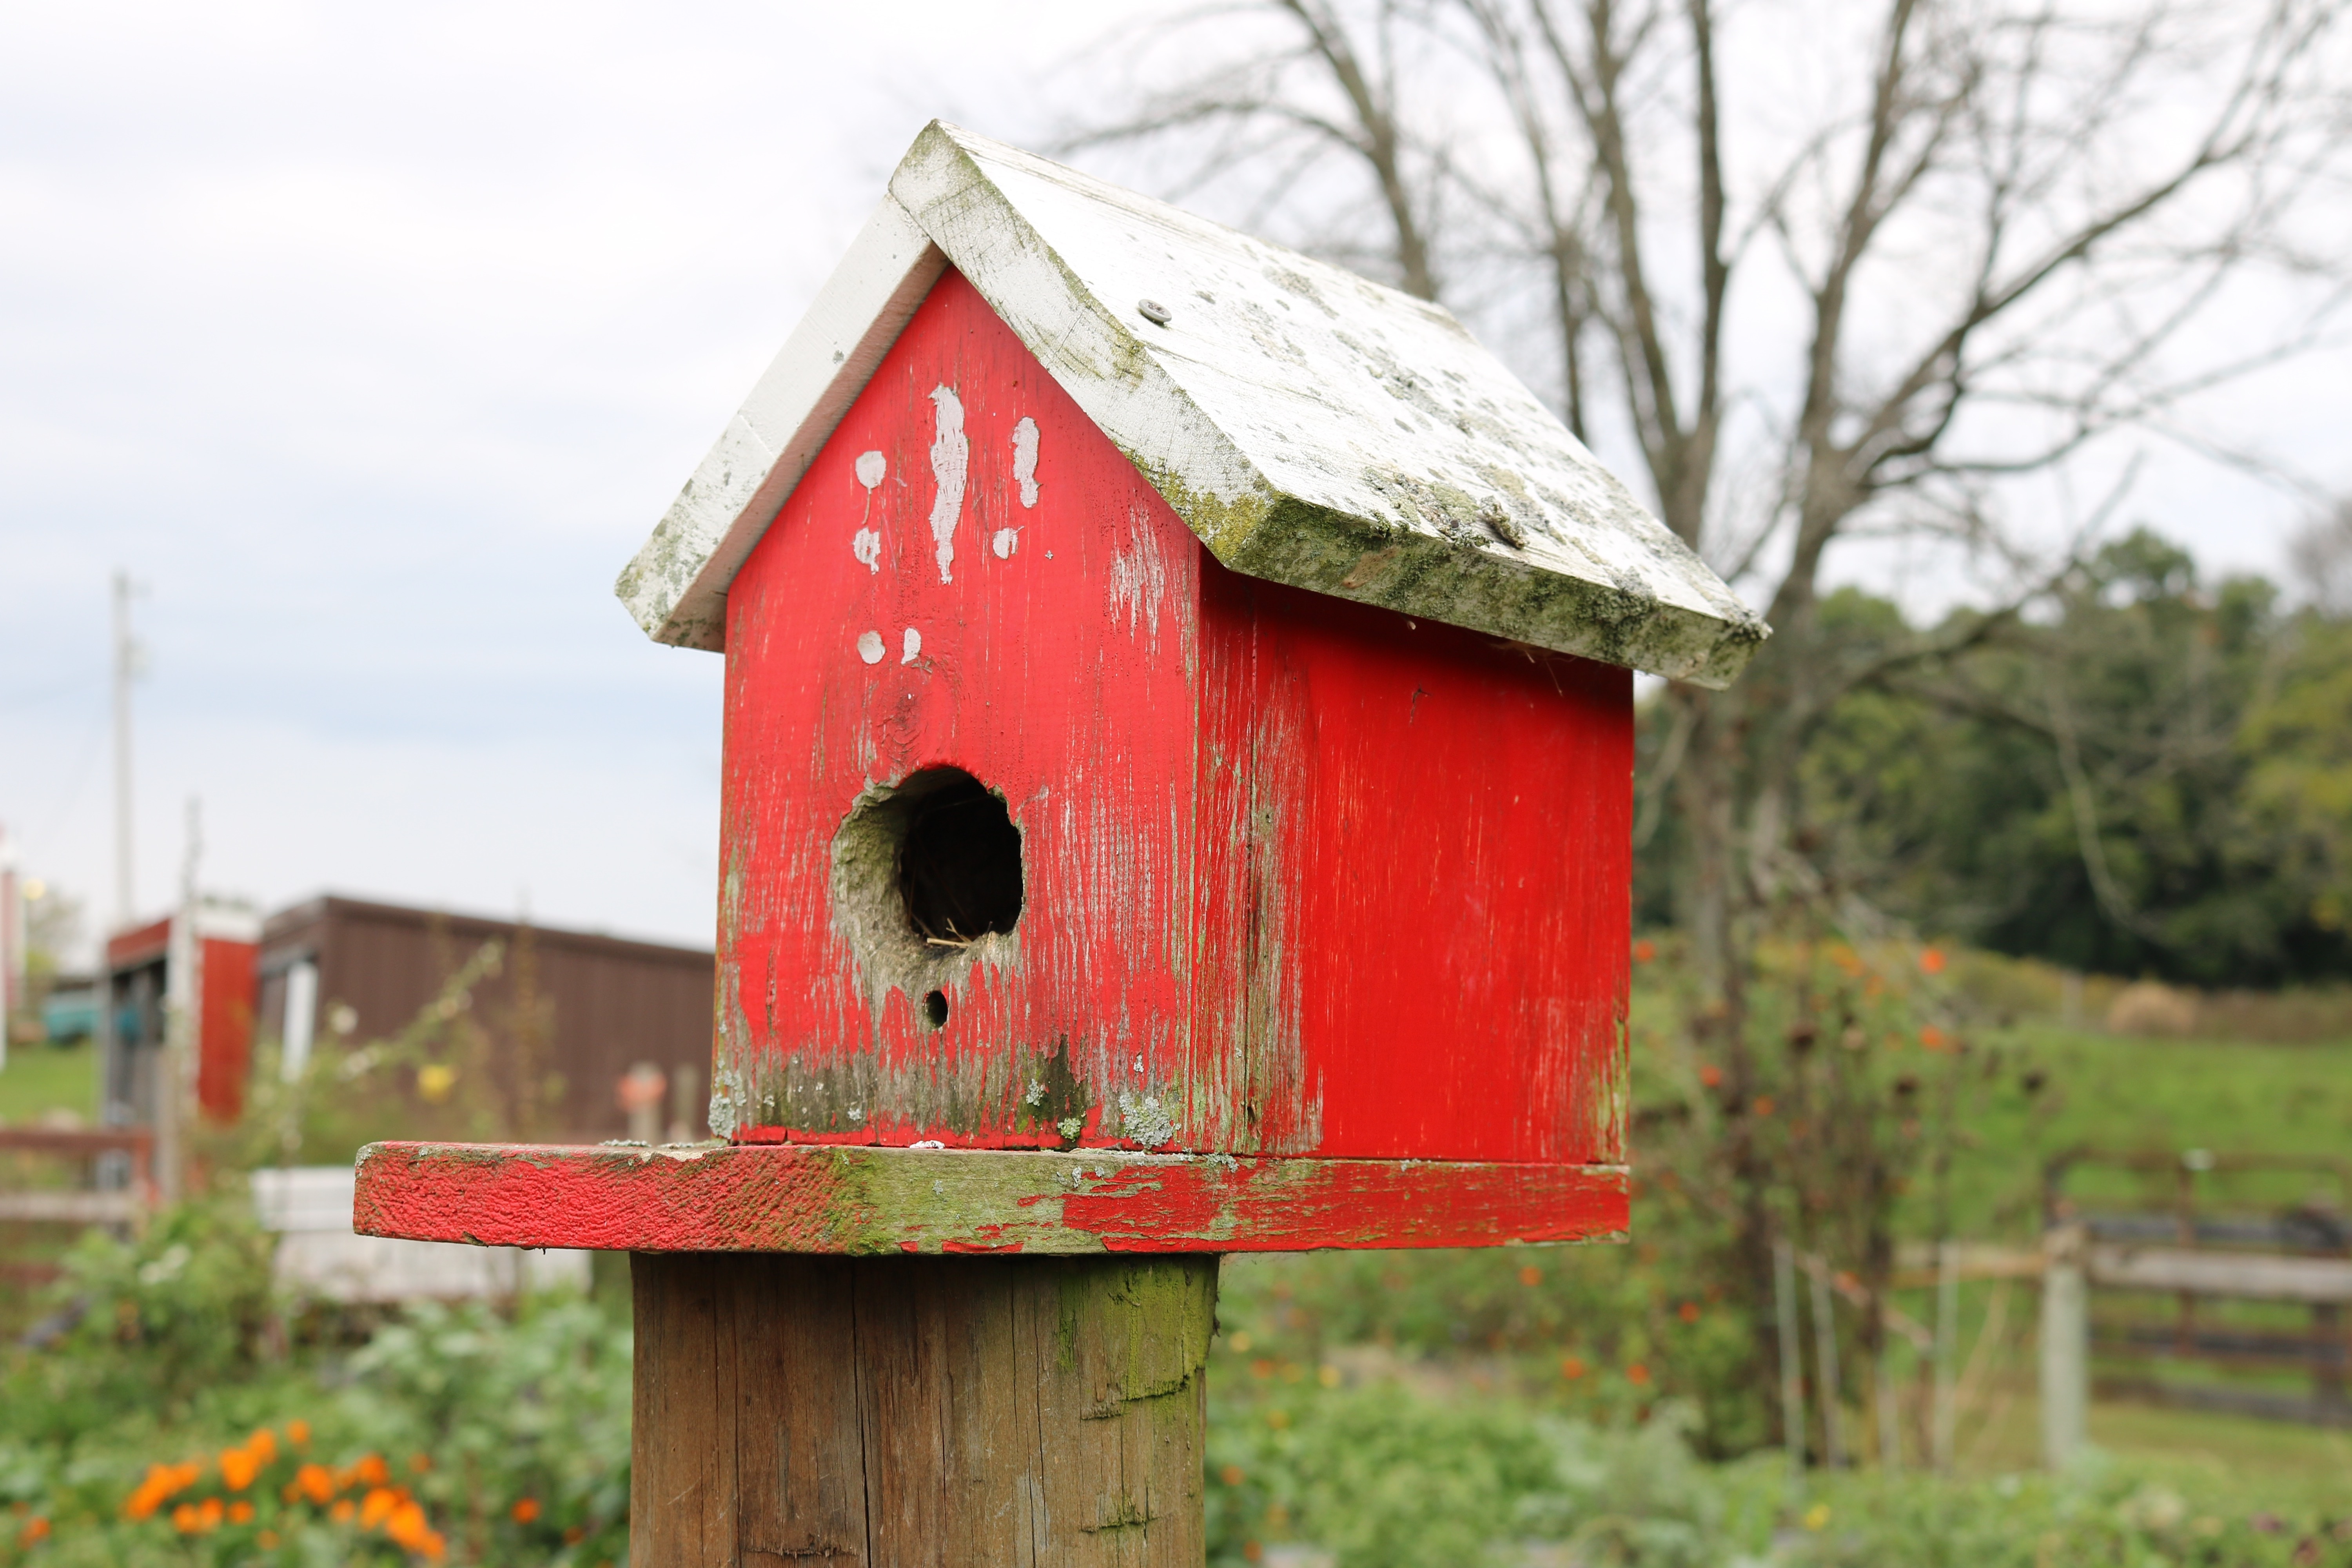
nature, outdoor, bird, wood, farm, house, hole, roof, building, barn, rustic, environment, decoration, red, natural, small, box, colorful, garden, shelter, bright, wooden, shrine, habitat, birdhouse, rural area, outdoor structure